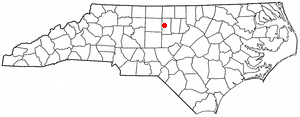
Glen Raven est une census-designated place américaine située dans le comté d'Alamance dans l'État de Caroline du Nord. En 2010, sa population était de 2 750 habitants.